Design Museum, Helsinki

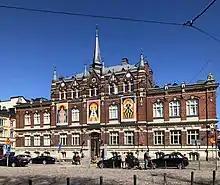
Design Museum, Helsinki

Design Museum is a museum in Helsinki devoted to the exhibition of both Finnish and foreign design, including industrial design, fashion, and graphic design. The building is situated in Kaartinkaupunki, on Korkeavuorenkatu Street, and is owned by the Republic of Finland through Senate Properties. The building was completed in 1895 and originally built as a school building for the Swedish-language school Läroverket för gossar och flickor.